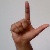
The image shows a hand gesture representing the letter 'L' in Indian Sign Language.